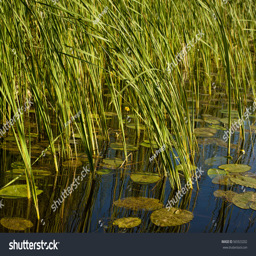
reeds on the lake shore in summer